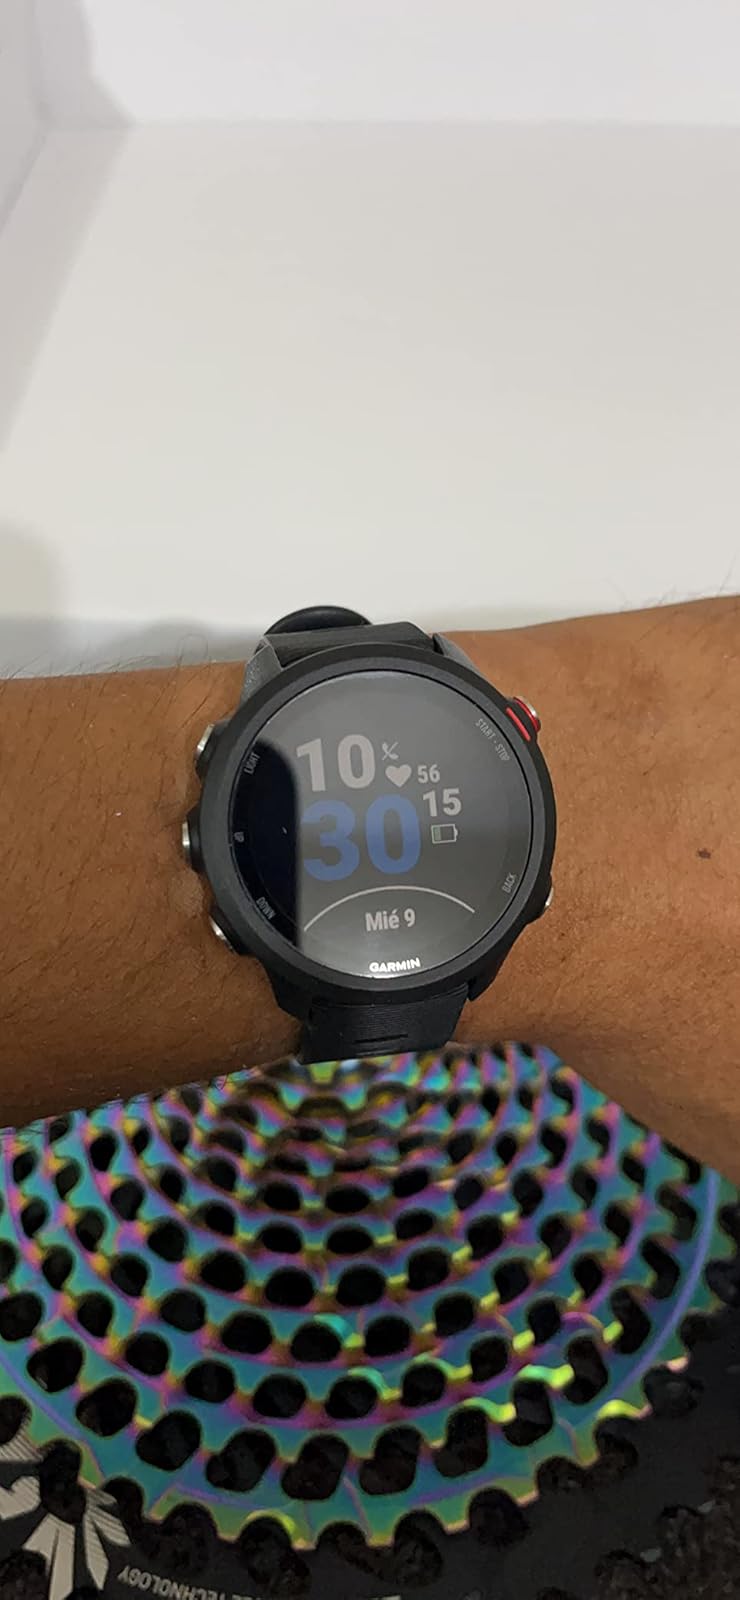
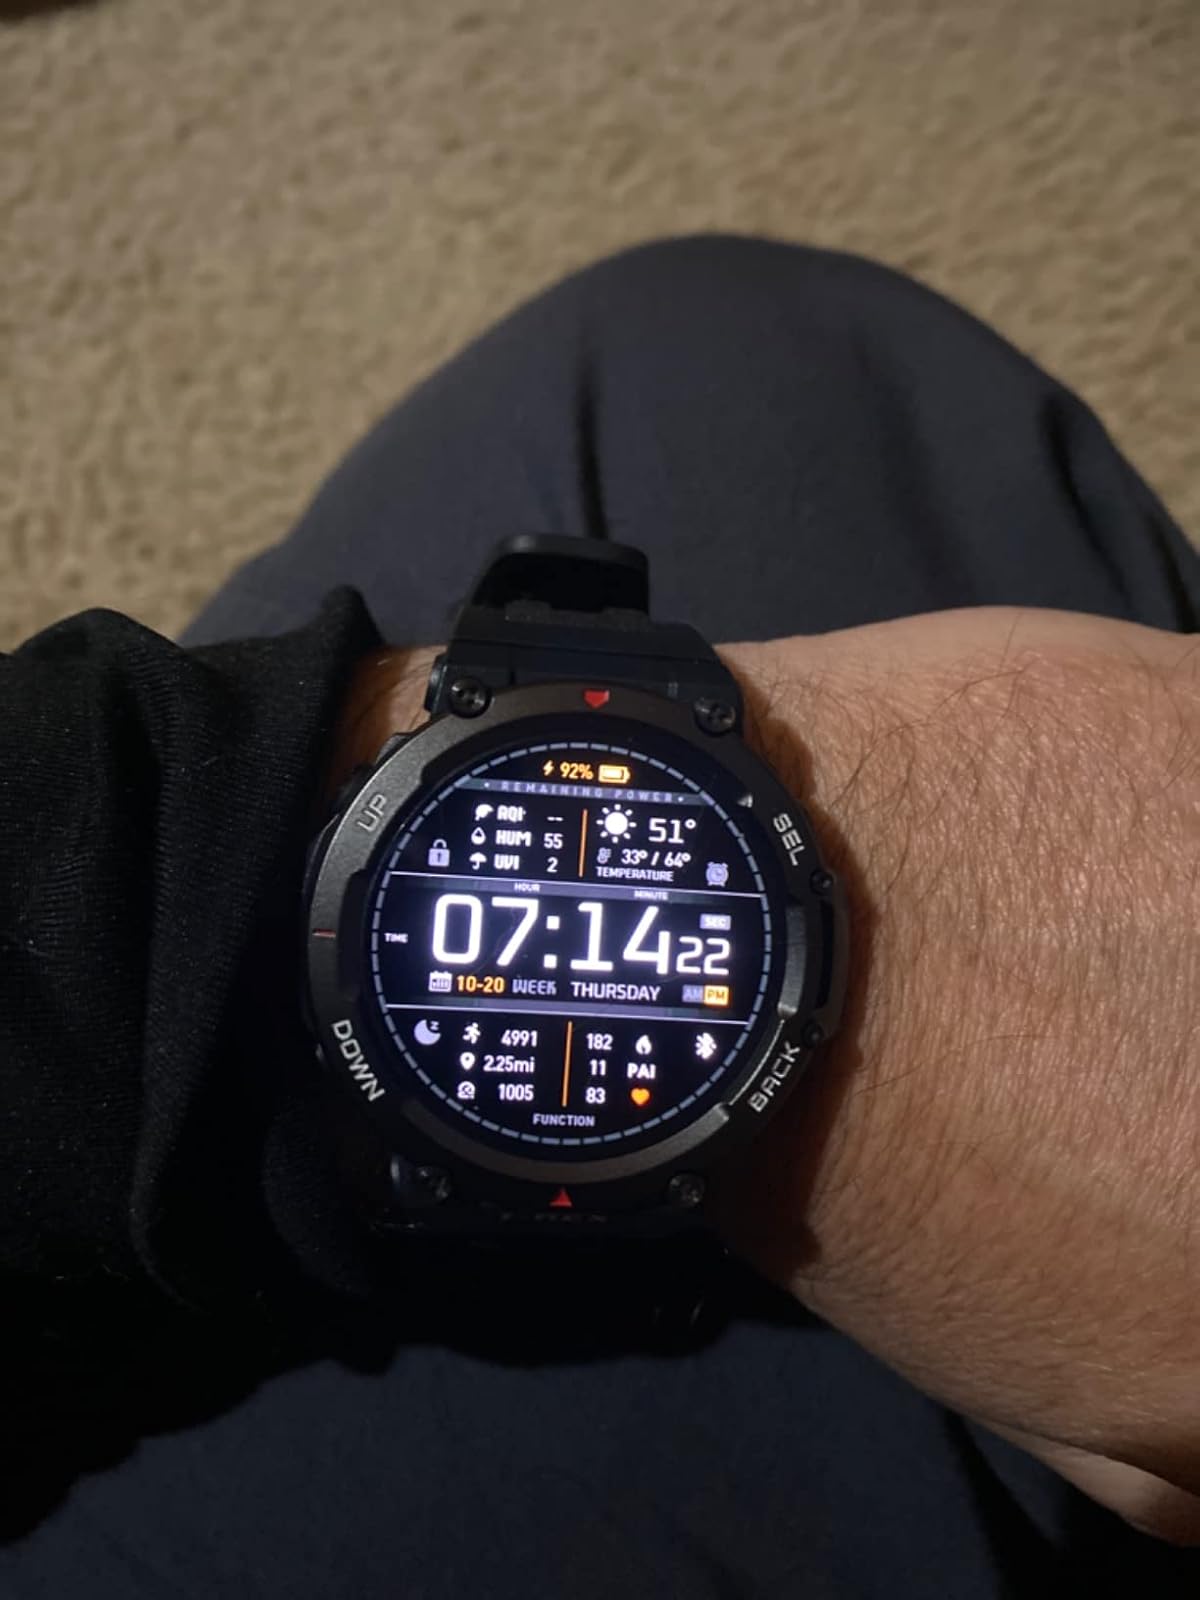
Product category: smartwatch
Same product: no